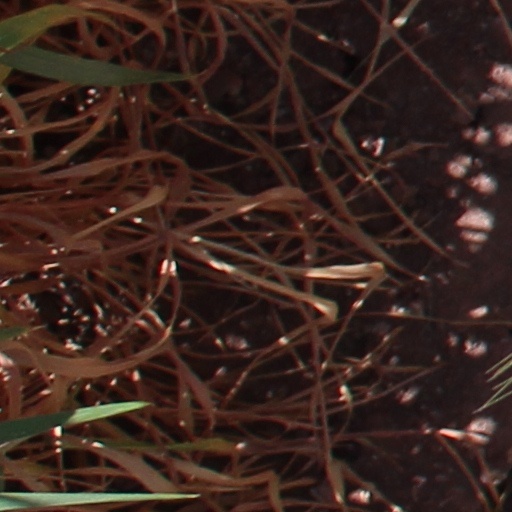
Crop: wheat